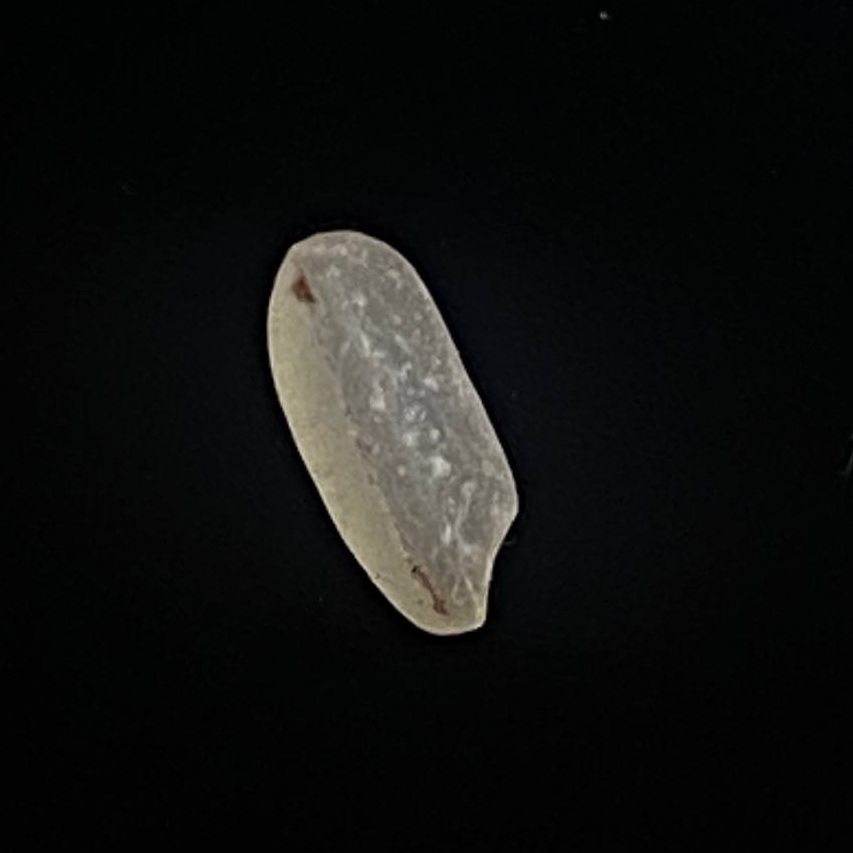
Rice variety: Amon